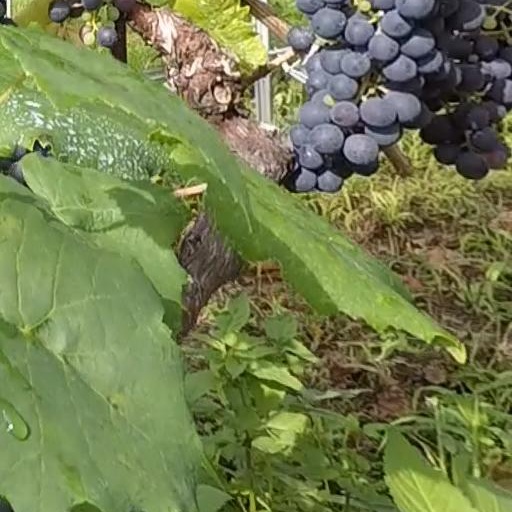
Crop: grape